Simon de Lalaing

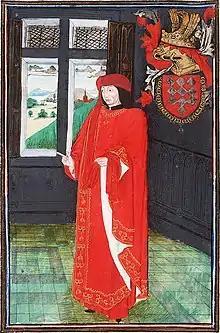
Simon de Lalaing (1405-1477)

Simon de Lalaing (1405–1476) was an Admiral of Flanders from 1436 to 1462, after which he relinquished the title to his eldest son Othon de Lalaing (+ 1441). He was made a knight of the Order of the Golden Fleece in 1431.